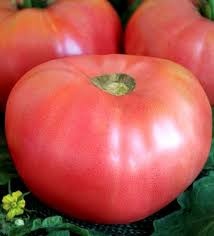
Label: tomato